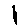
Label: 1